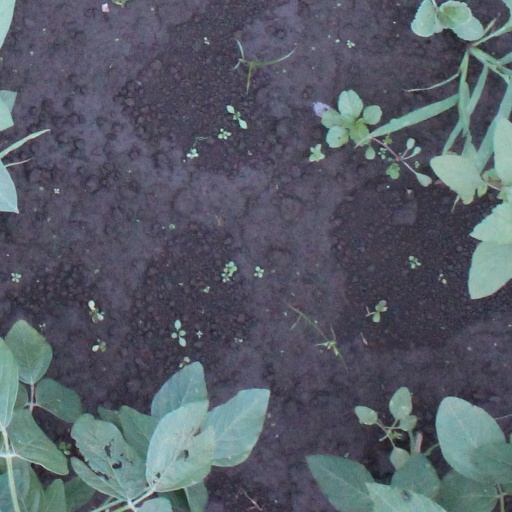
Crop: soybean